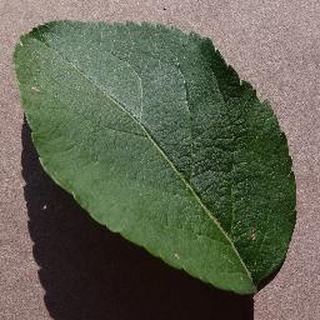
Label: healthy_apple